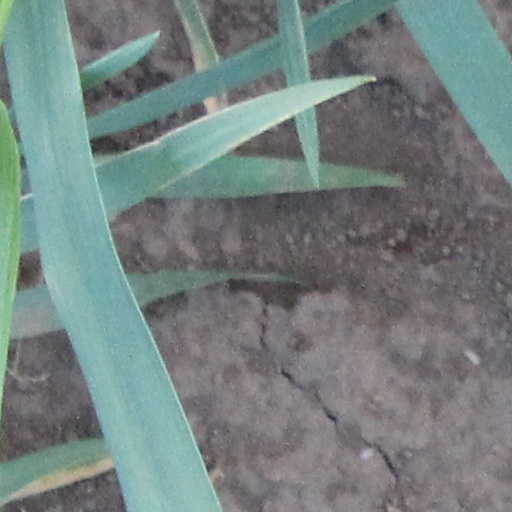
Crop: wheat